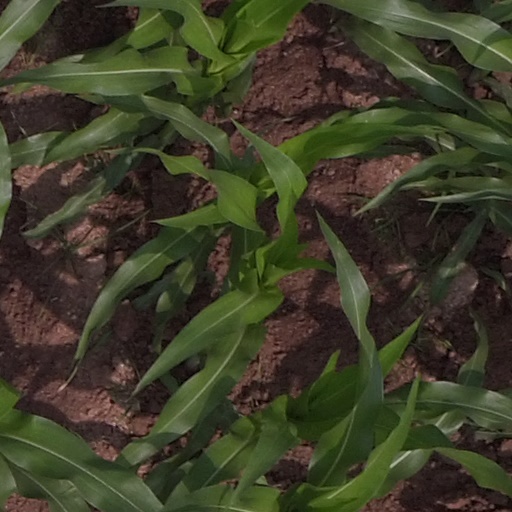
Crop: maize; corn